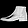
Label: Ankle boot